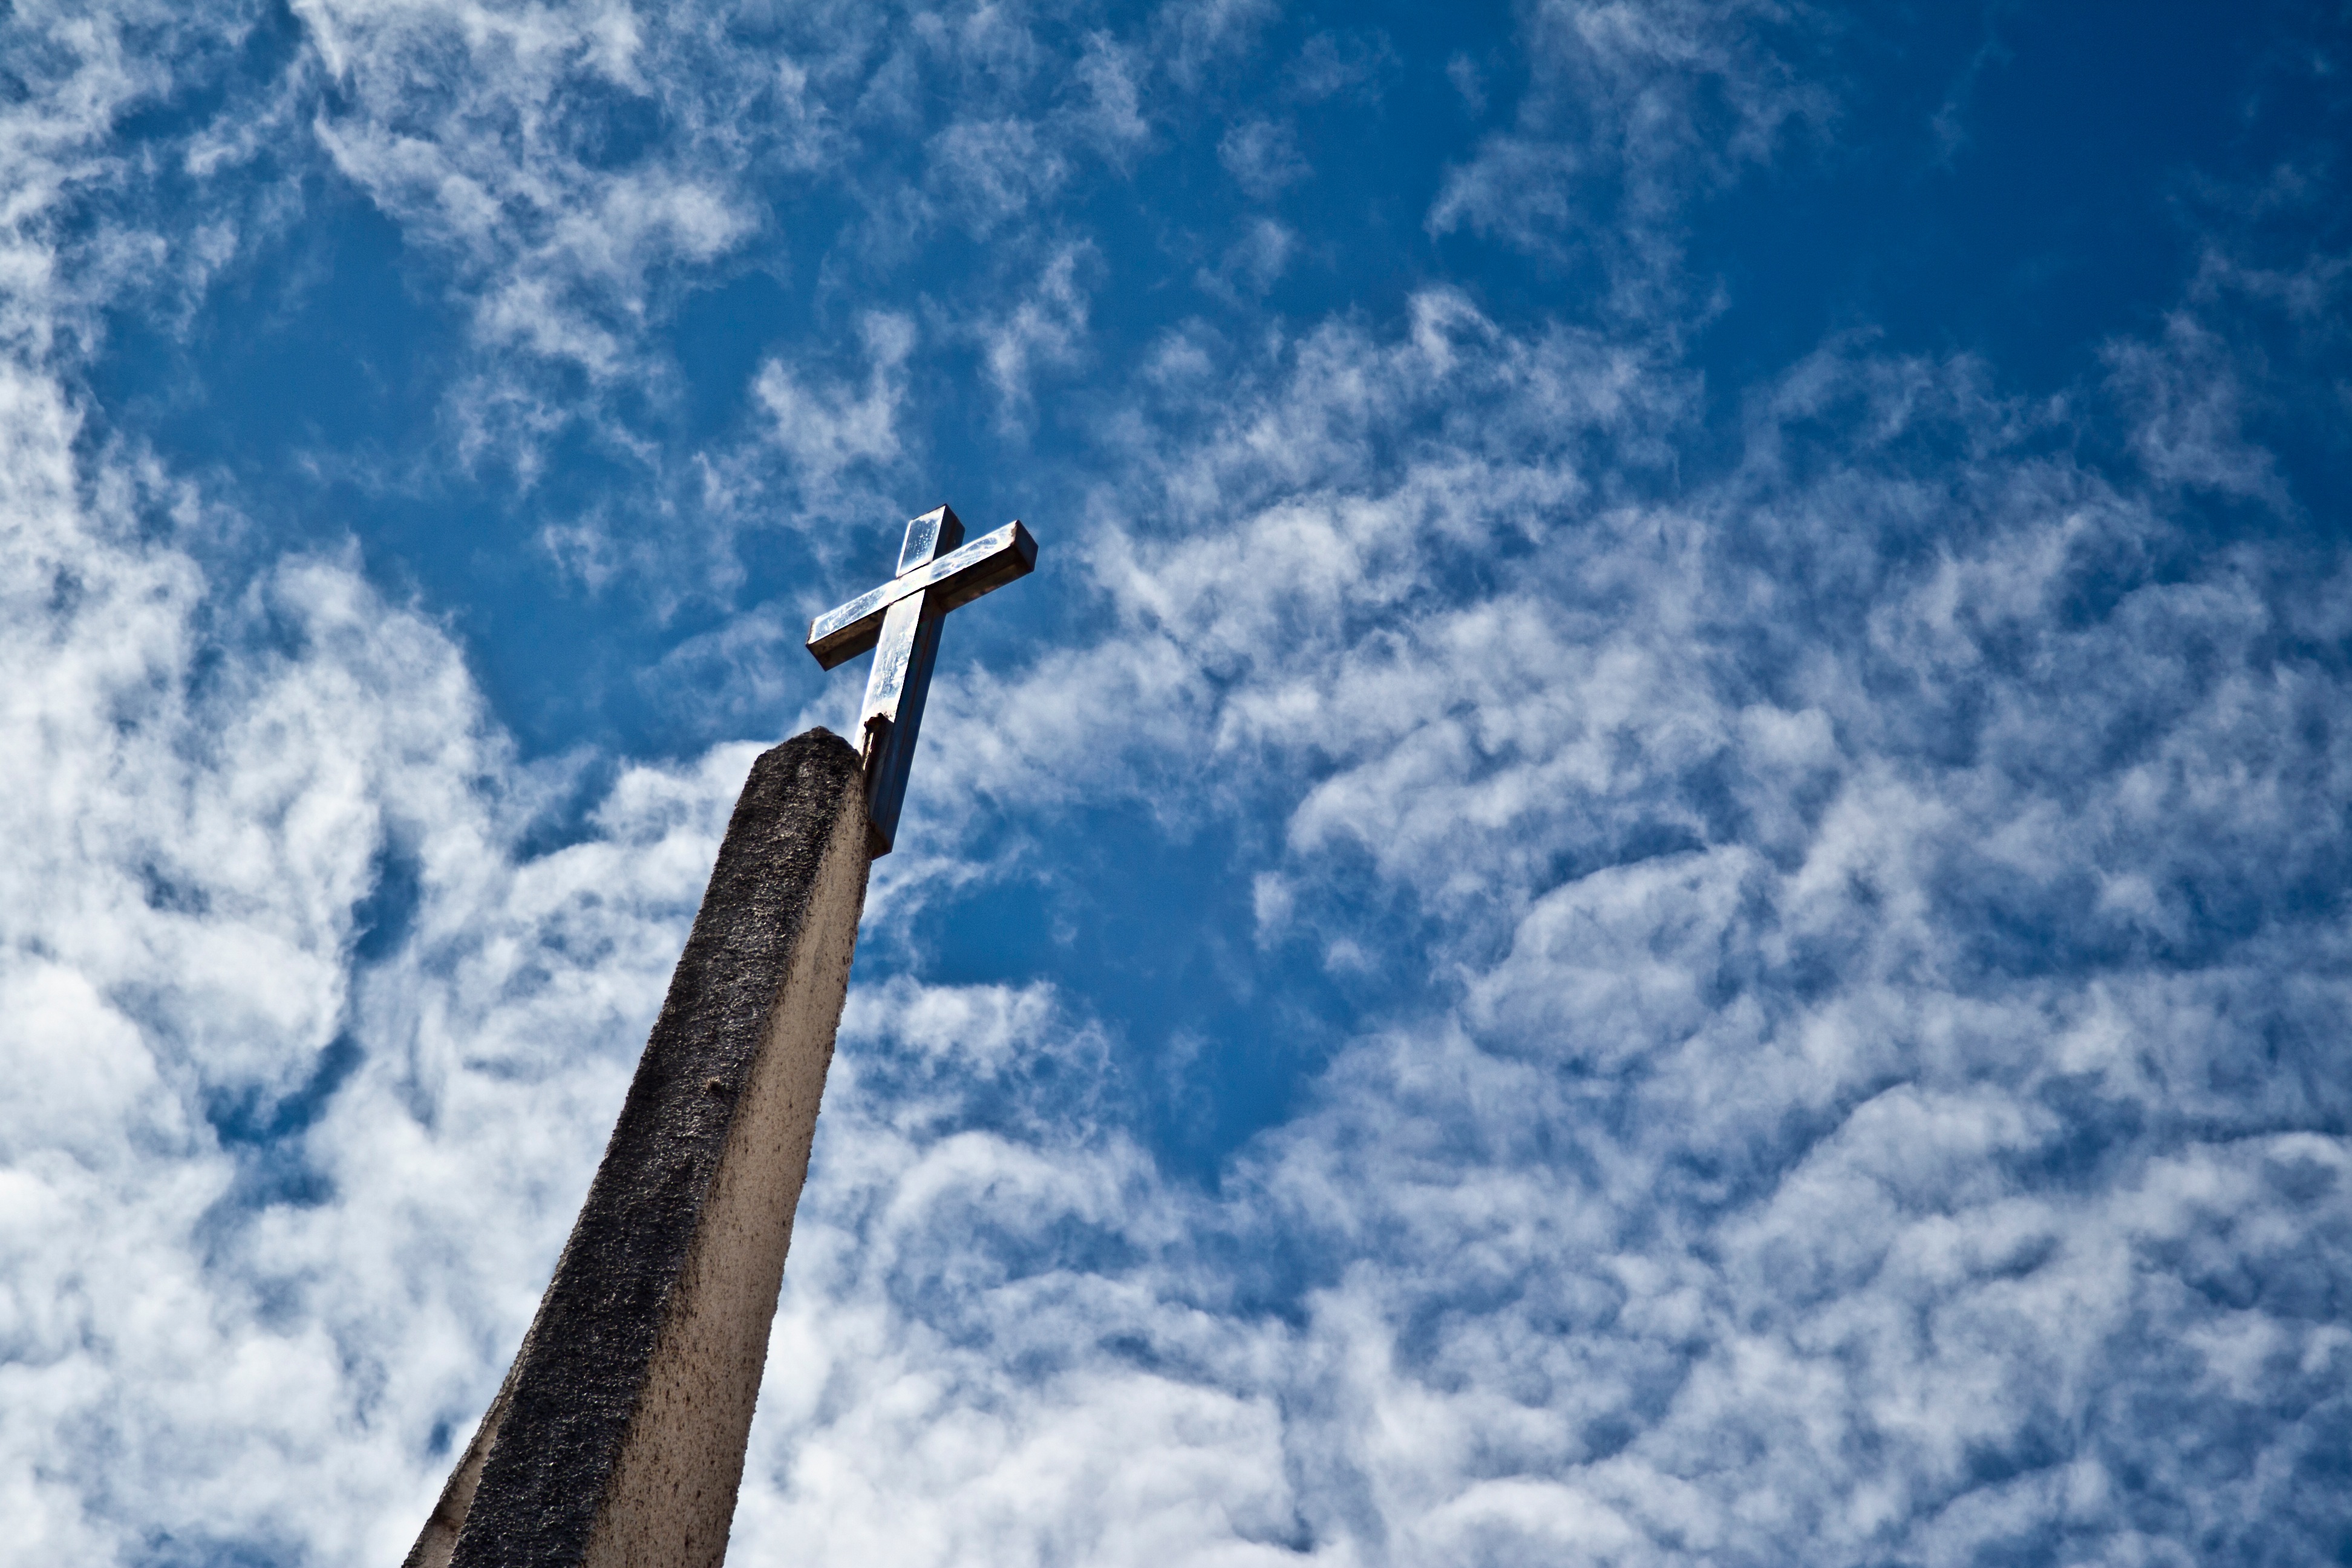
cloud, sky, wind, statue, religion, blue, church, christ, crucified, jesus, prayer, cruz, easter, forgiveness, sacrifice, catholics, meteorological phenomenon, believer, atmosphere of earth